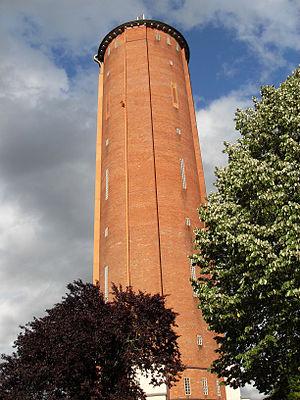
Réservoir de stockage de FEOGA à Ungersheim
Un silo est un réservoir de stockage destiné à entreposer divers produits en vrac utilisés dans diverses industries et dans le domaine agricole. Il se différencie d'une trémie par le fait qu'il est hermétiquement fermé.